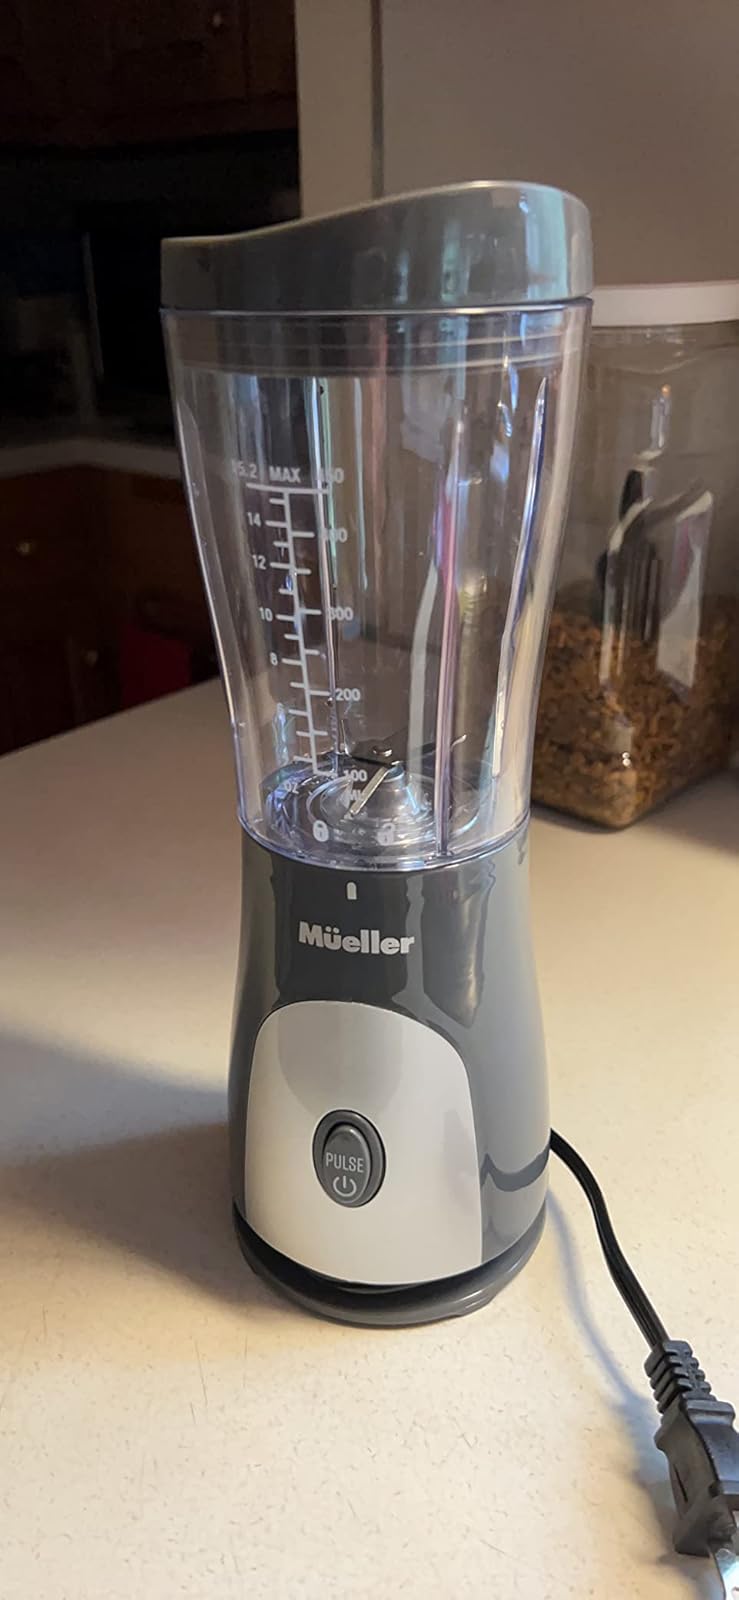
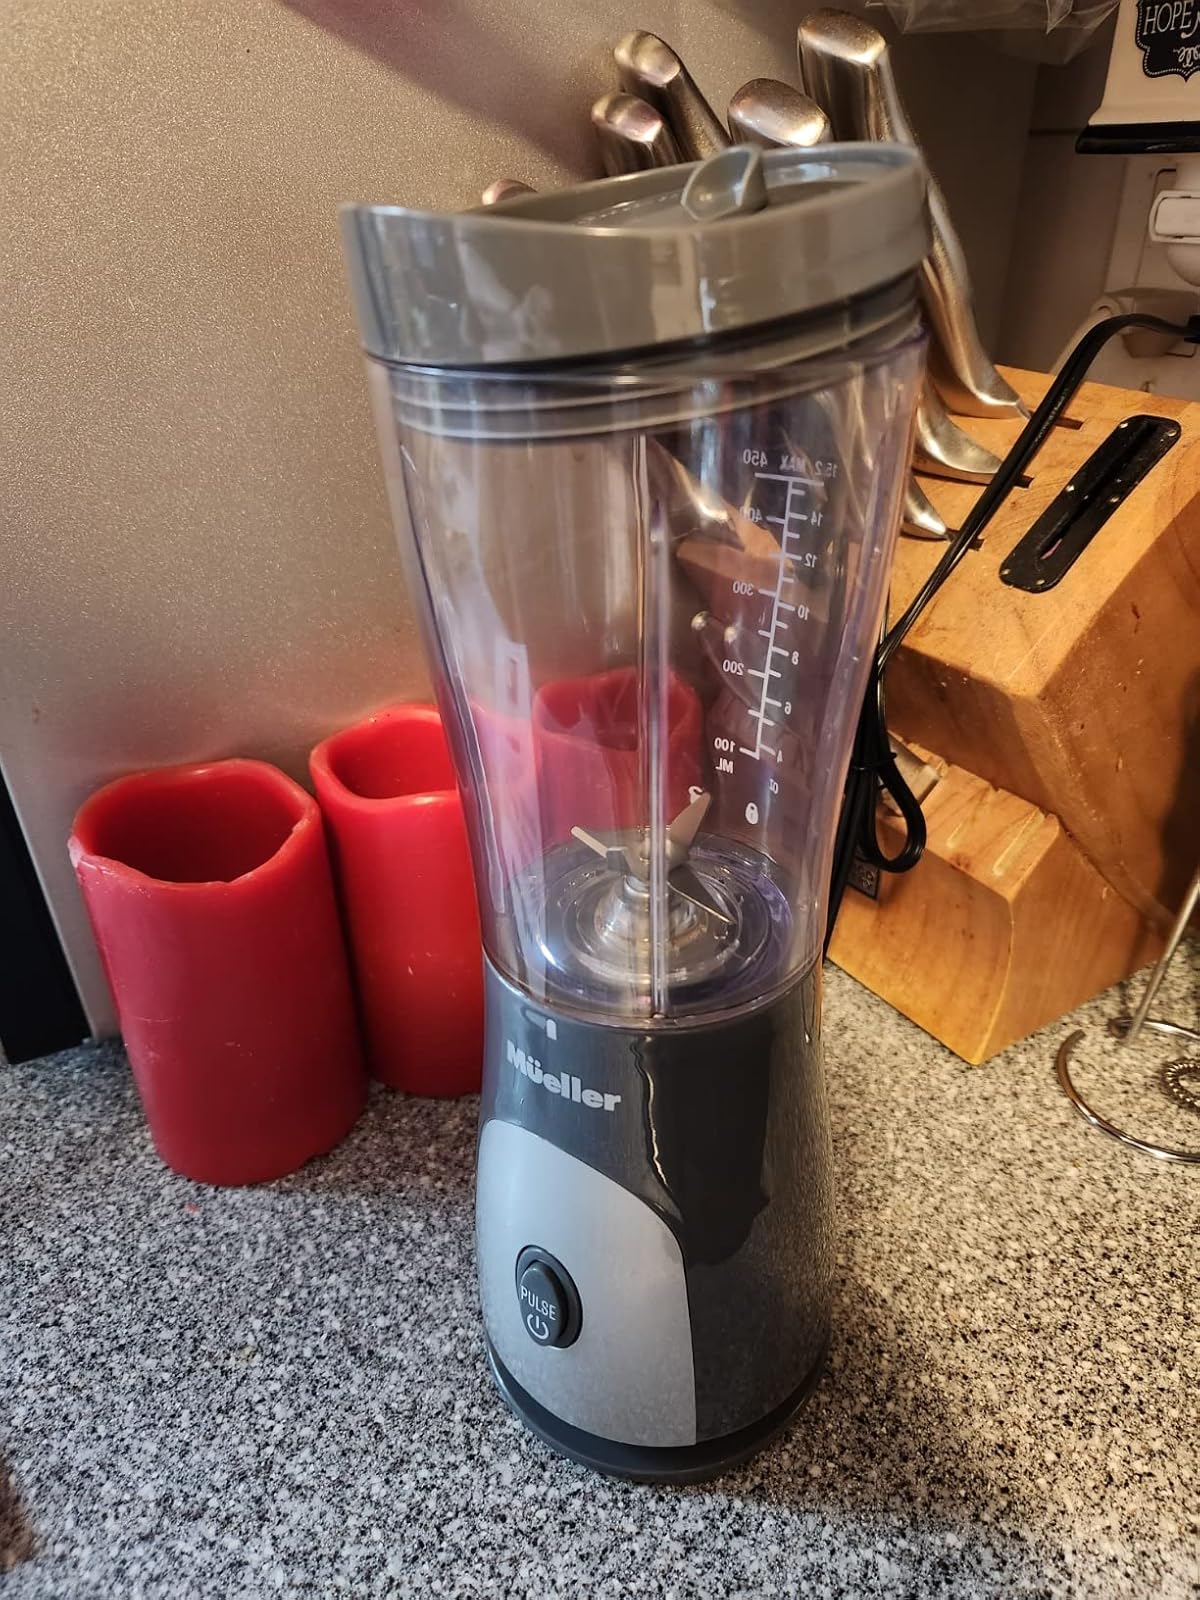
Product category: items_blender
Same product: yes